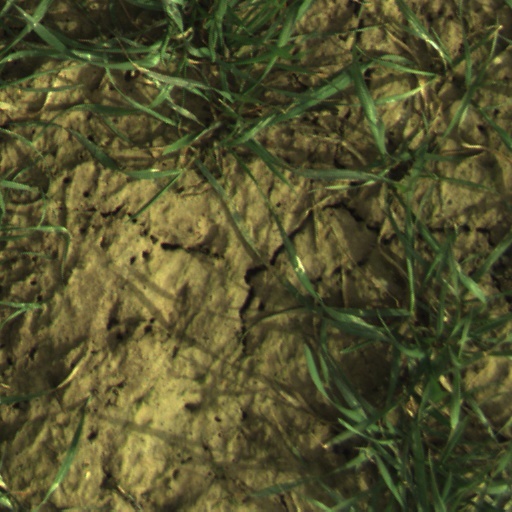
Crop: wheat